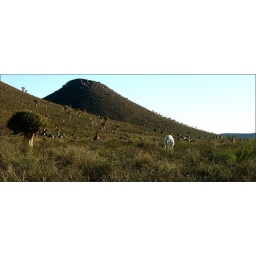
Vonk, the white horse, in a Quiver tree landscape.